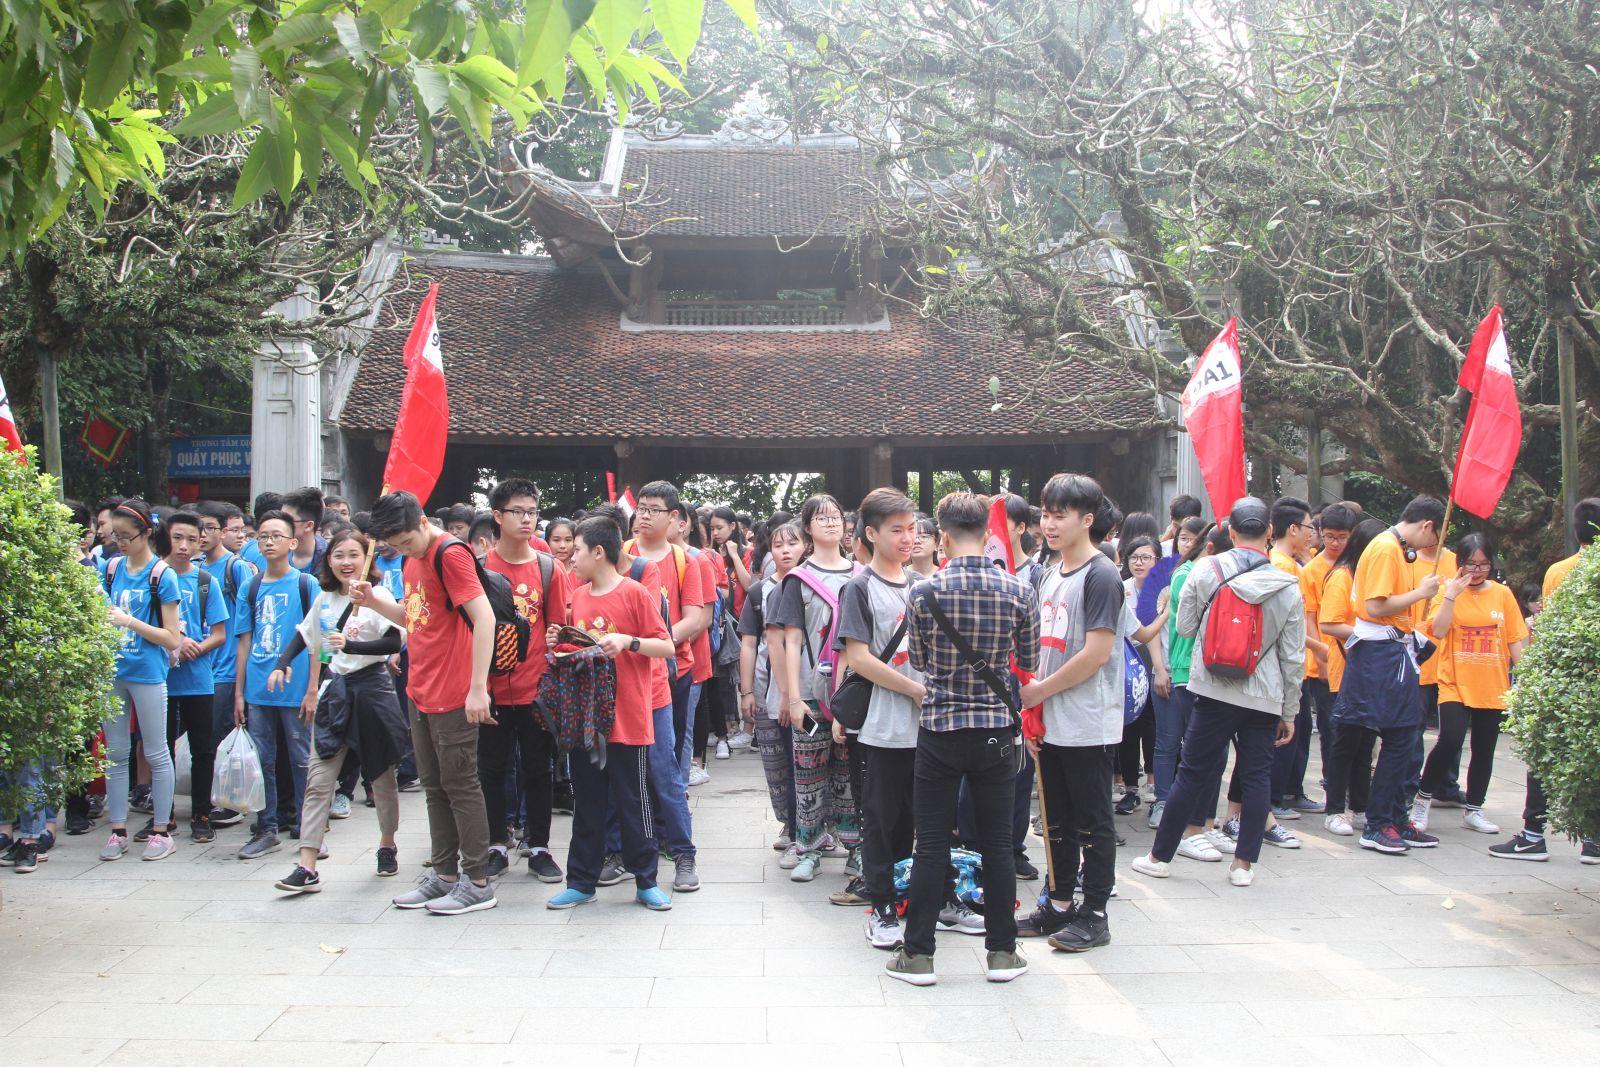
có nhiều người xuất hiện ở khoảng sân phía trước của khu di tích